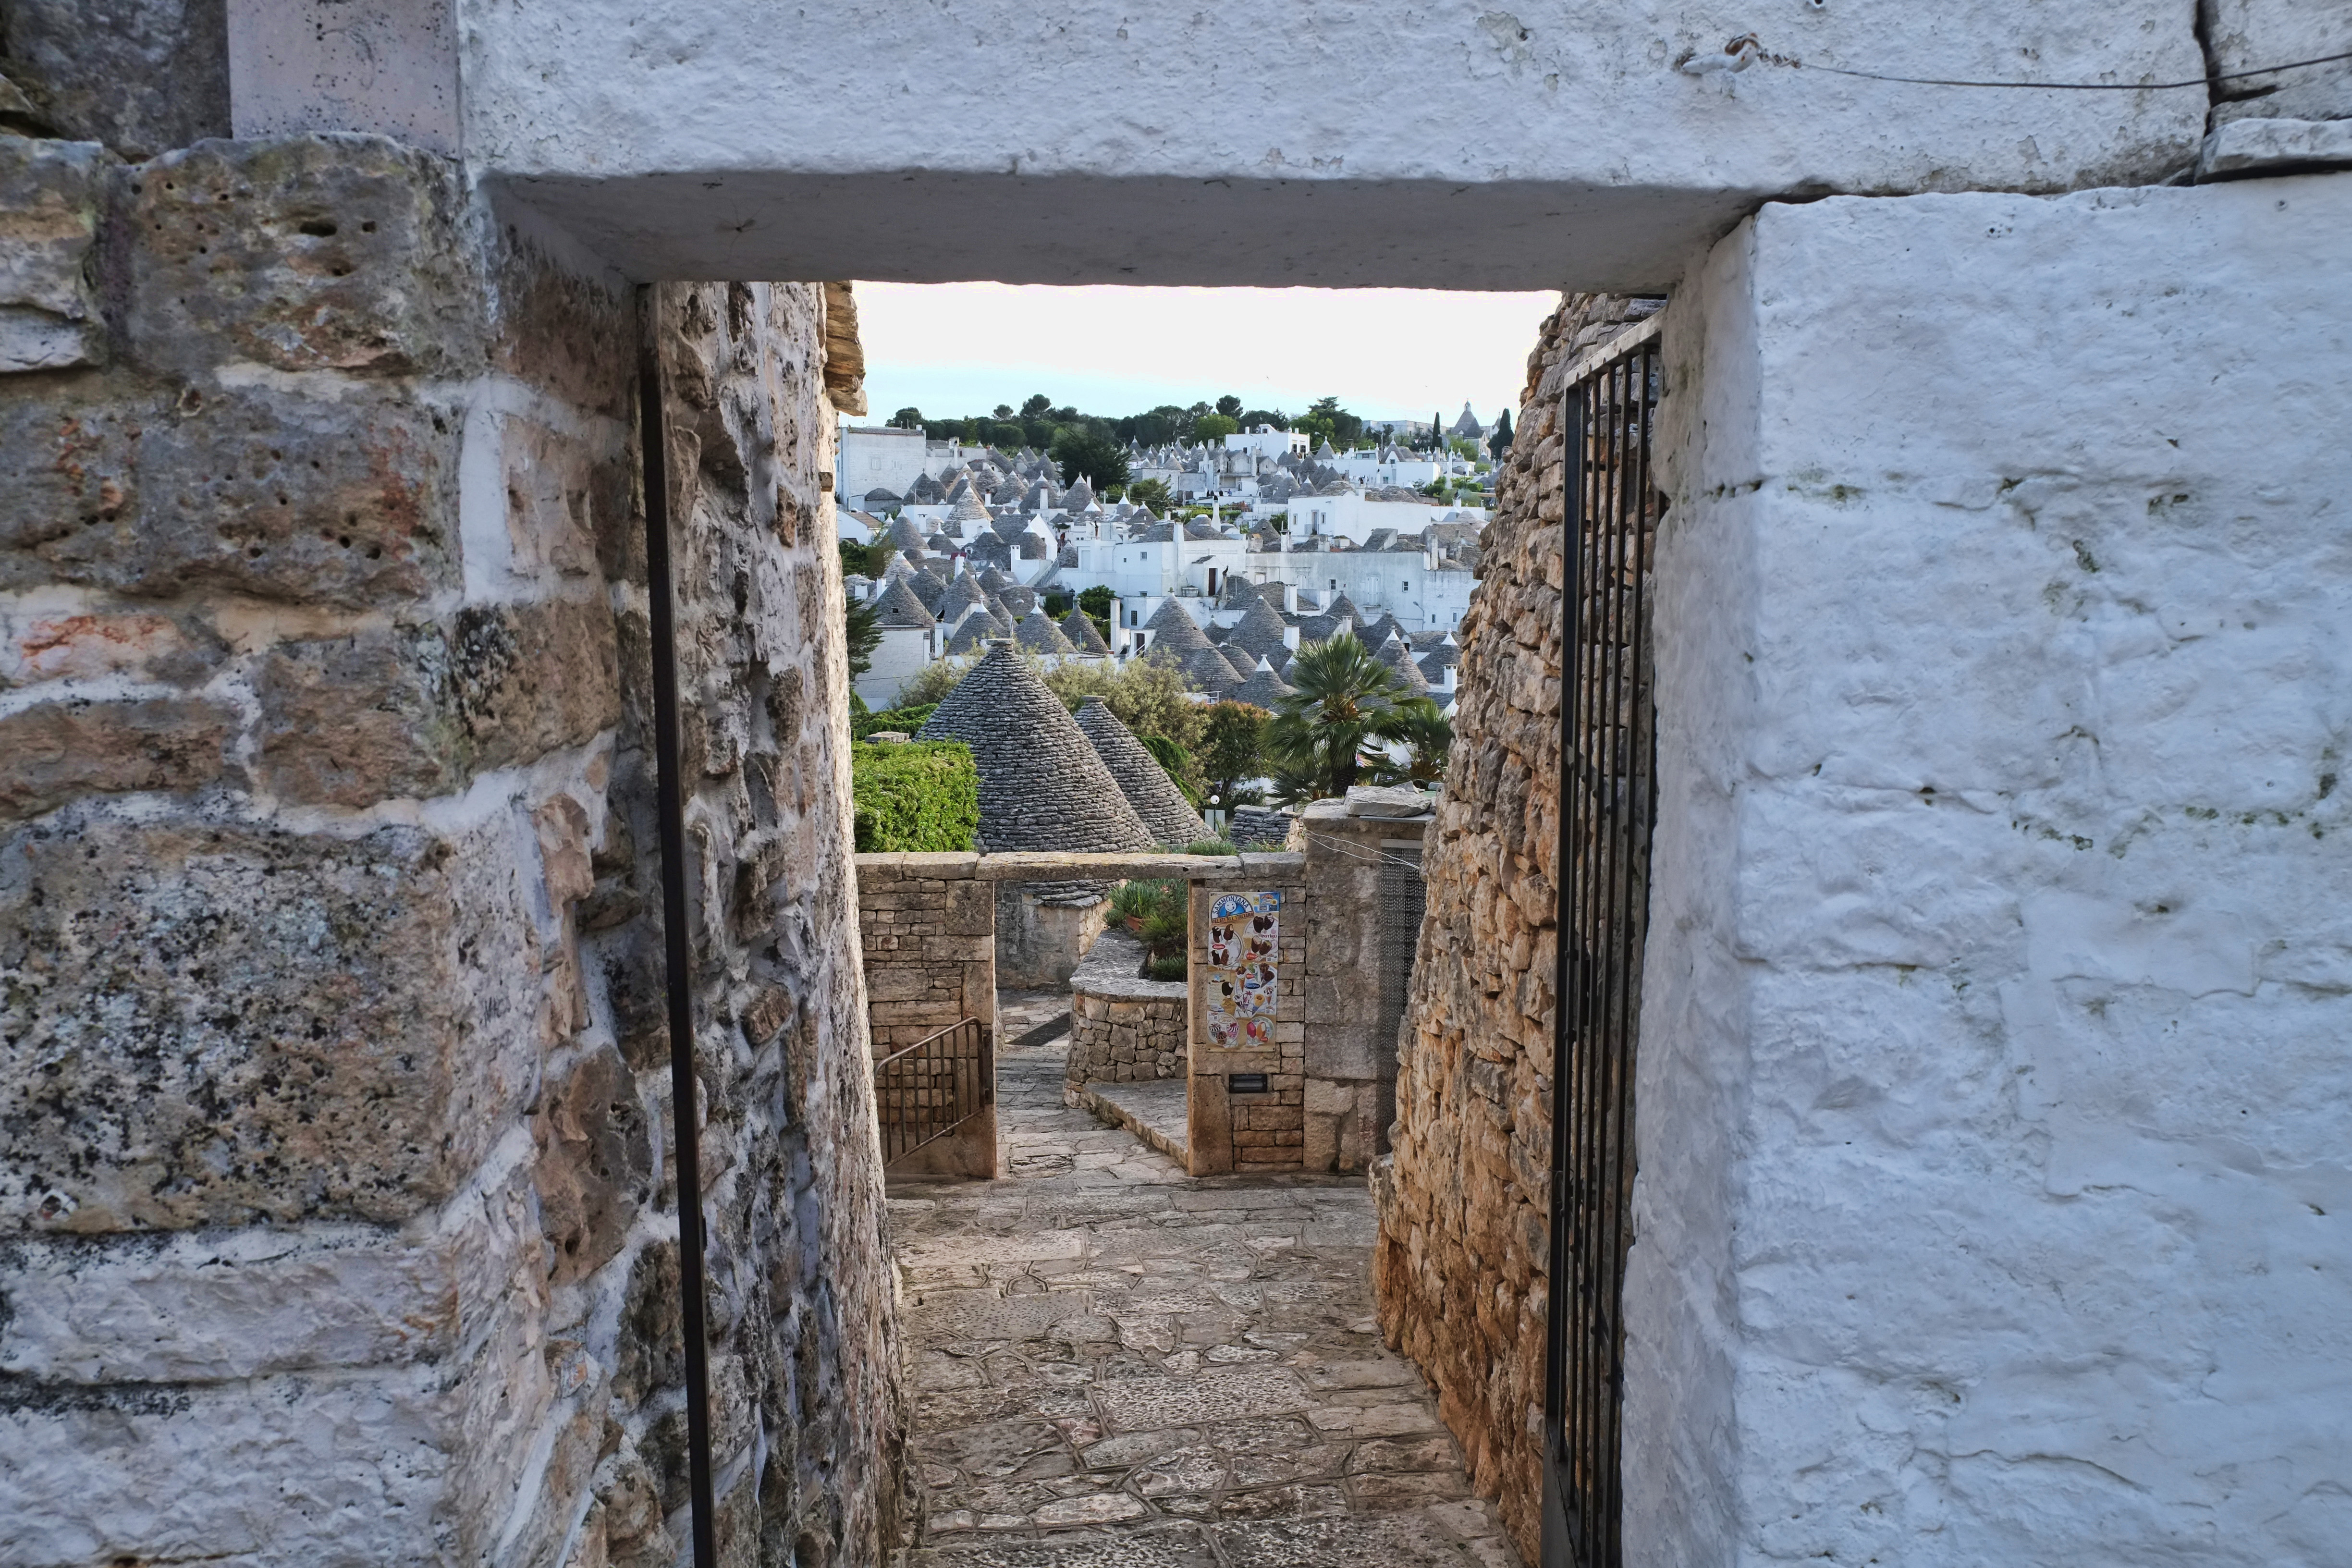
rock, building, wall, village, italy, fortification, temple, ruins, monastery, history, fuji, fujix, fujixe1, e1, alberobello, truli, ancient history